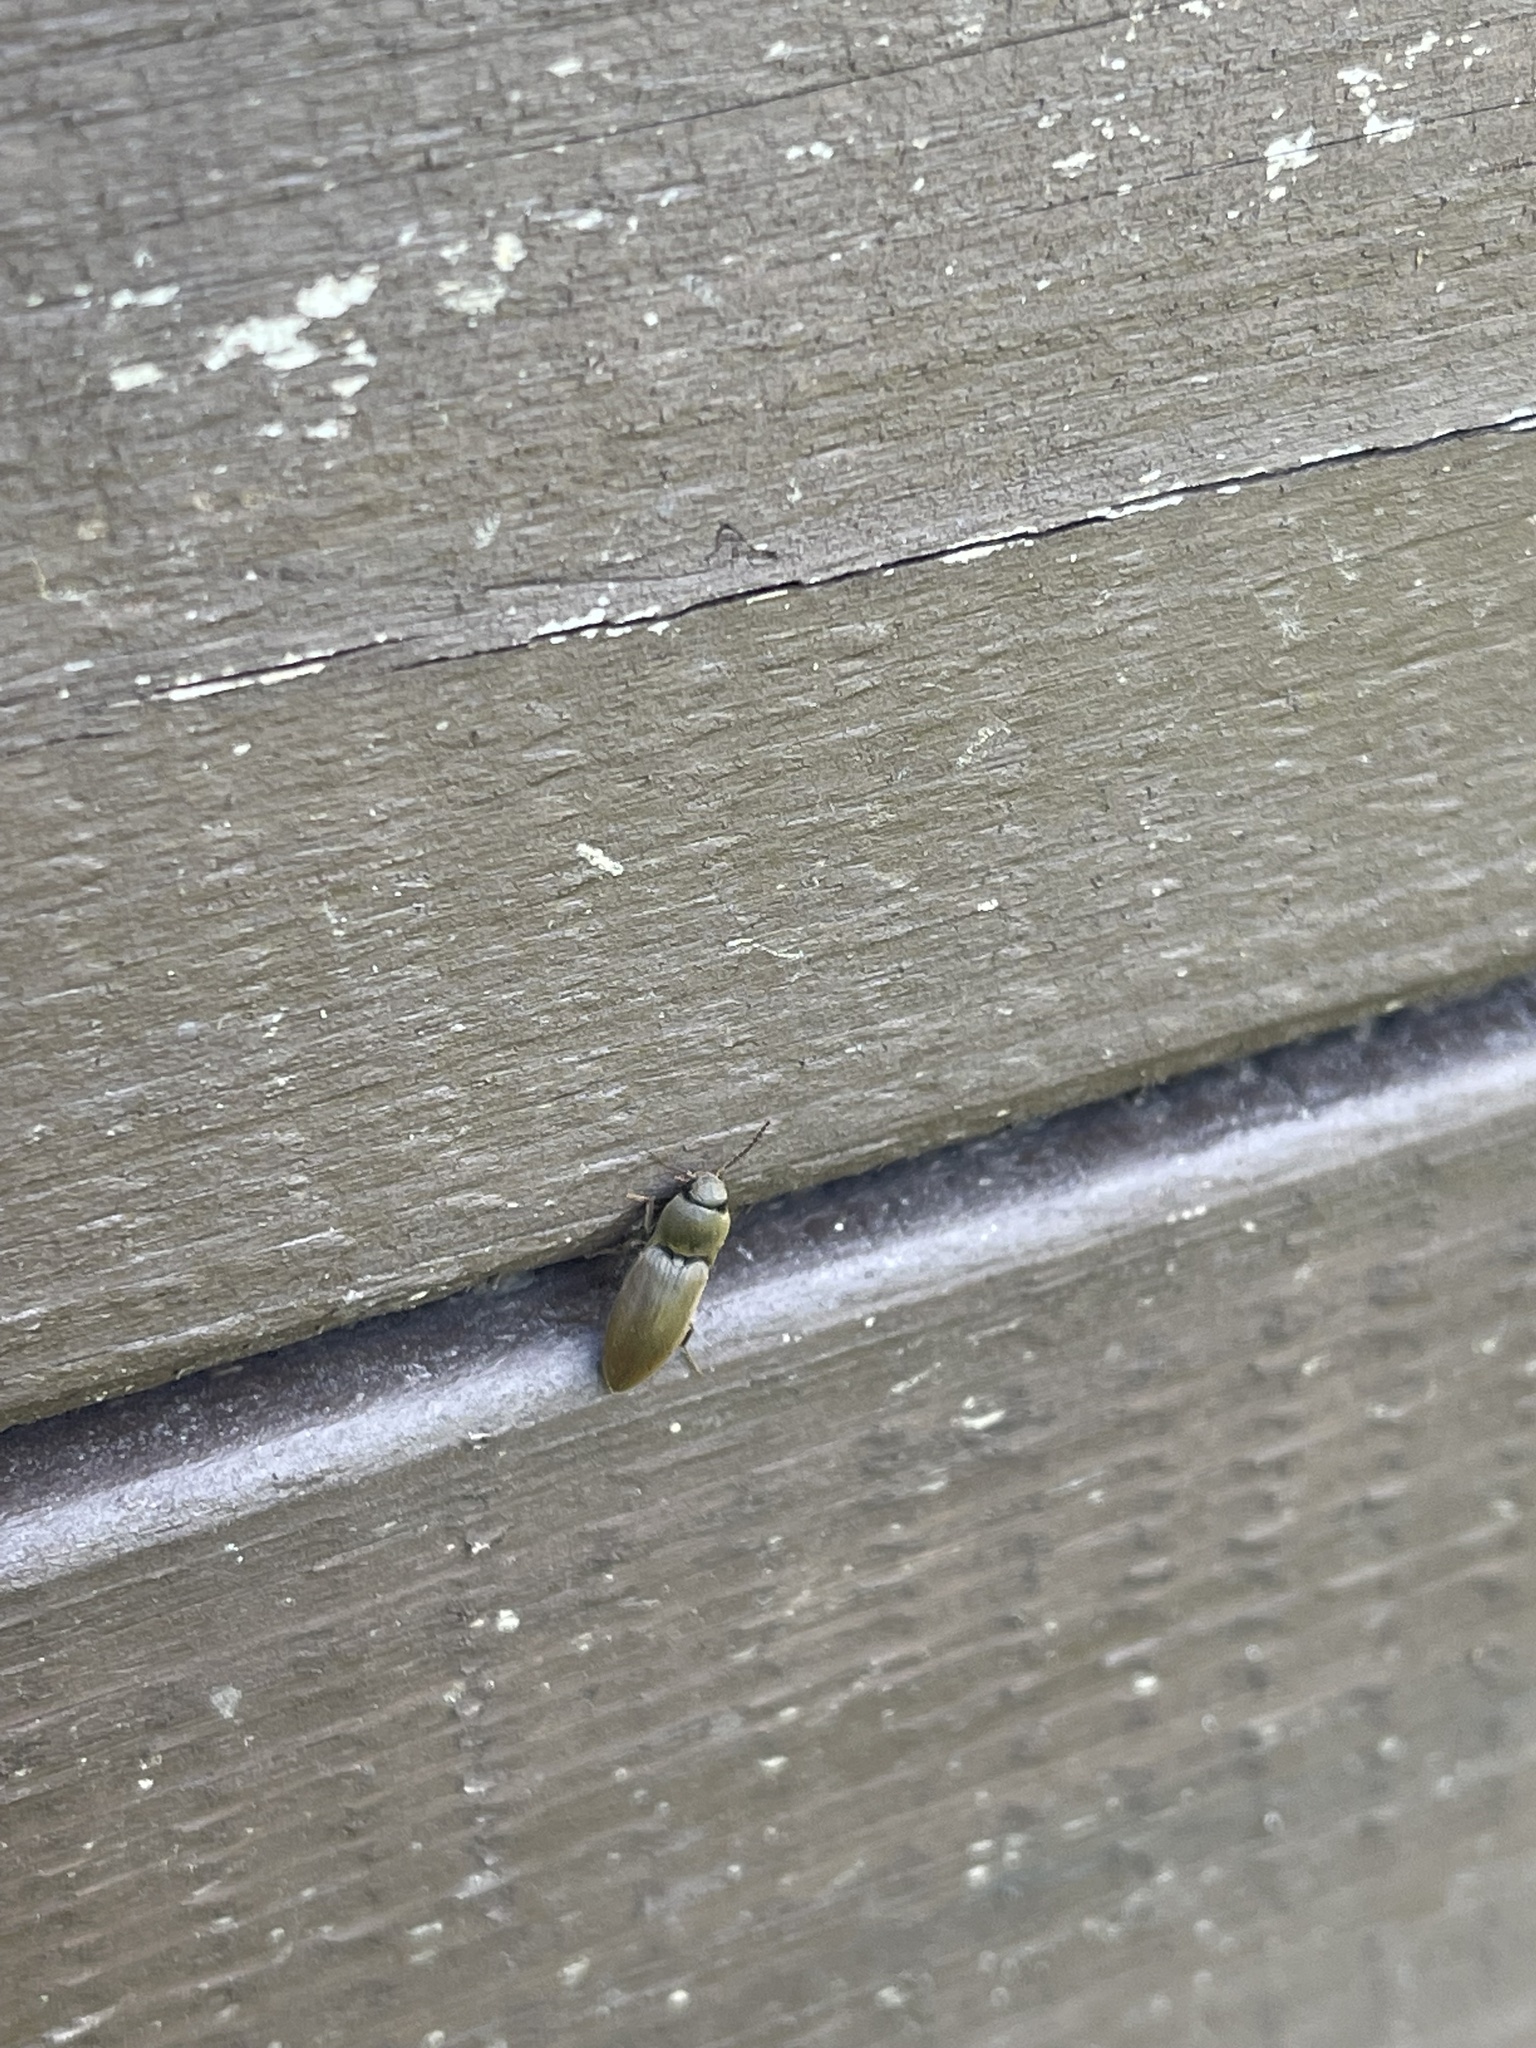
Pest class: clickbeetles_wireworms